London Electrical Engineers

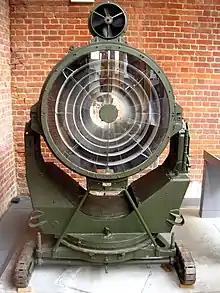
90 cm Projector Anti-Aircraft, displayed at Fort Nelson, Portsmouth

Under the Haldane Reforms, the Electrical Engineers RE were converted into Fortress Companies RE in the new Territorial Force. They were responsible, among other duties, for electrical installations in the defended ports. The large London Division was planned to split into six RE companies as follows: